Edizioni Alpe

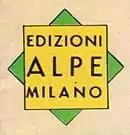
The Edizioni Alpe logo in 1963

The company was founded in 1939 by the journalist and writer Giuseppe Antonio Caregaro. One of its earliest and most successful comics was the "Cucciolo" series created by Caregaro and drawn by Rino Anzi. Although Alpe primarily concentrated on comics, it also published popular fiction magazines after Caregaro took over Edizioni Economiche Italiane and its back catalogue in 1940. Alpe became a limited liability company in 1944 with Caregaro as its managing director, but much of the editorial supervision and administration was carried out by the writer Leonello Martini. Carlo Chendi, who worked for Edizioni Alpe in the early 1950s, recalled that the postwar years were difficult ones for Alpe and other Italian comics publishers. The distribution system was hampered by an inadequate transport network in Italy and there was a chronic shortage of paper.